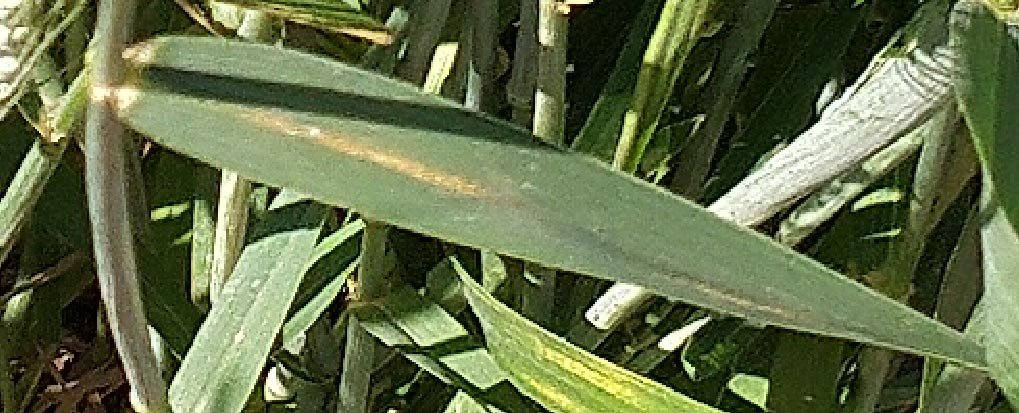
Label: Wheat___Healthy